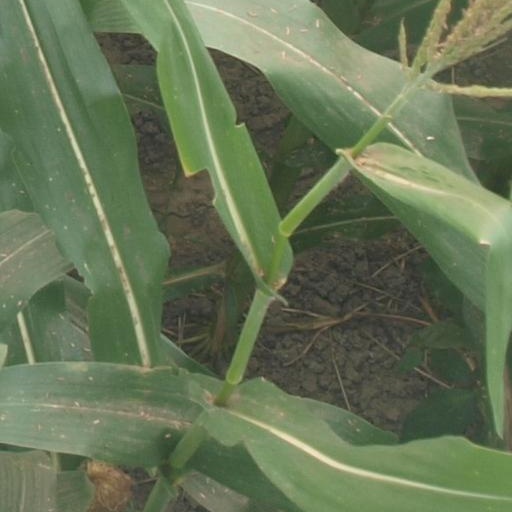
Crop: maize; corn